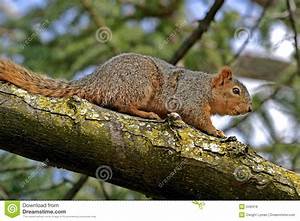
Label: scoiattolo